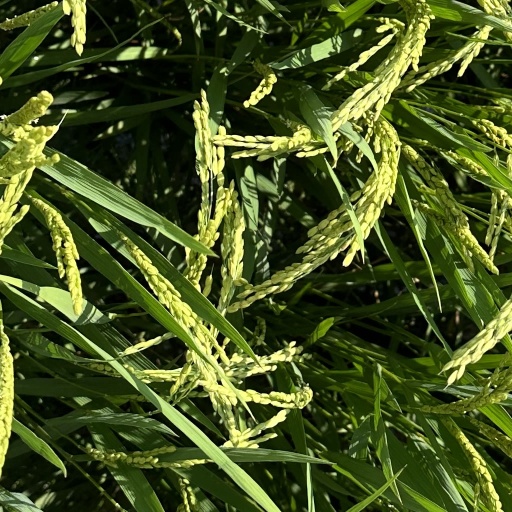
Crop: rice